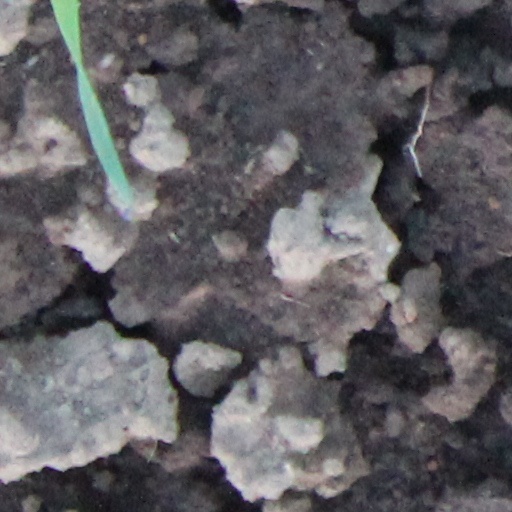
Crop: wheat